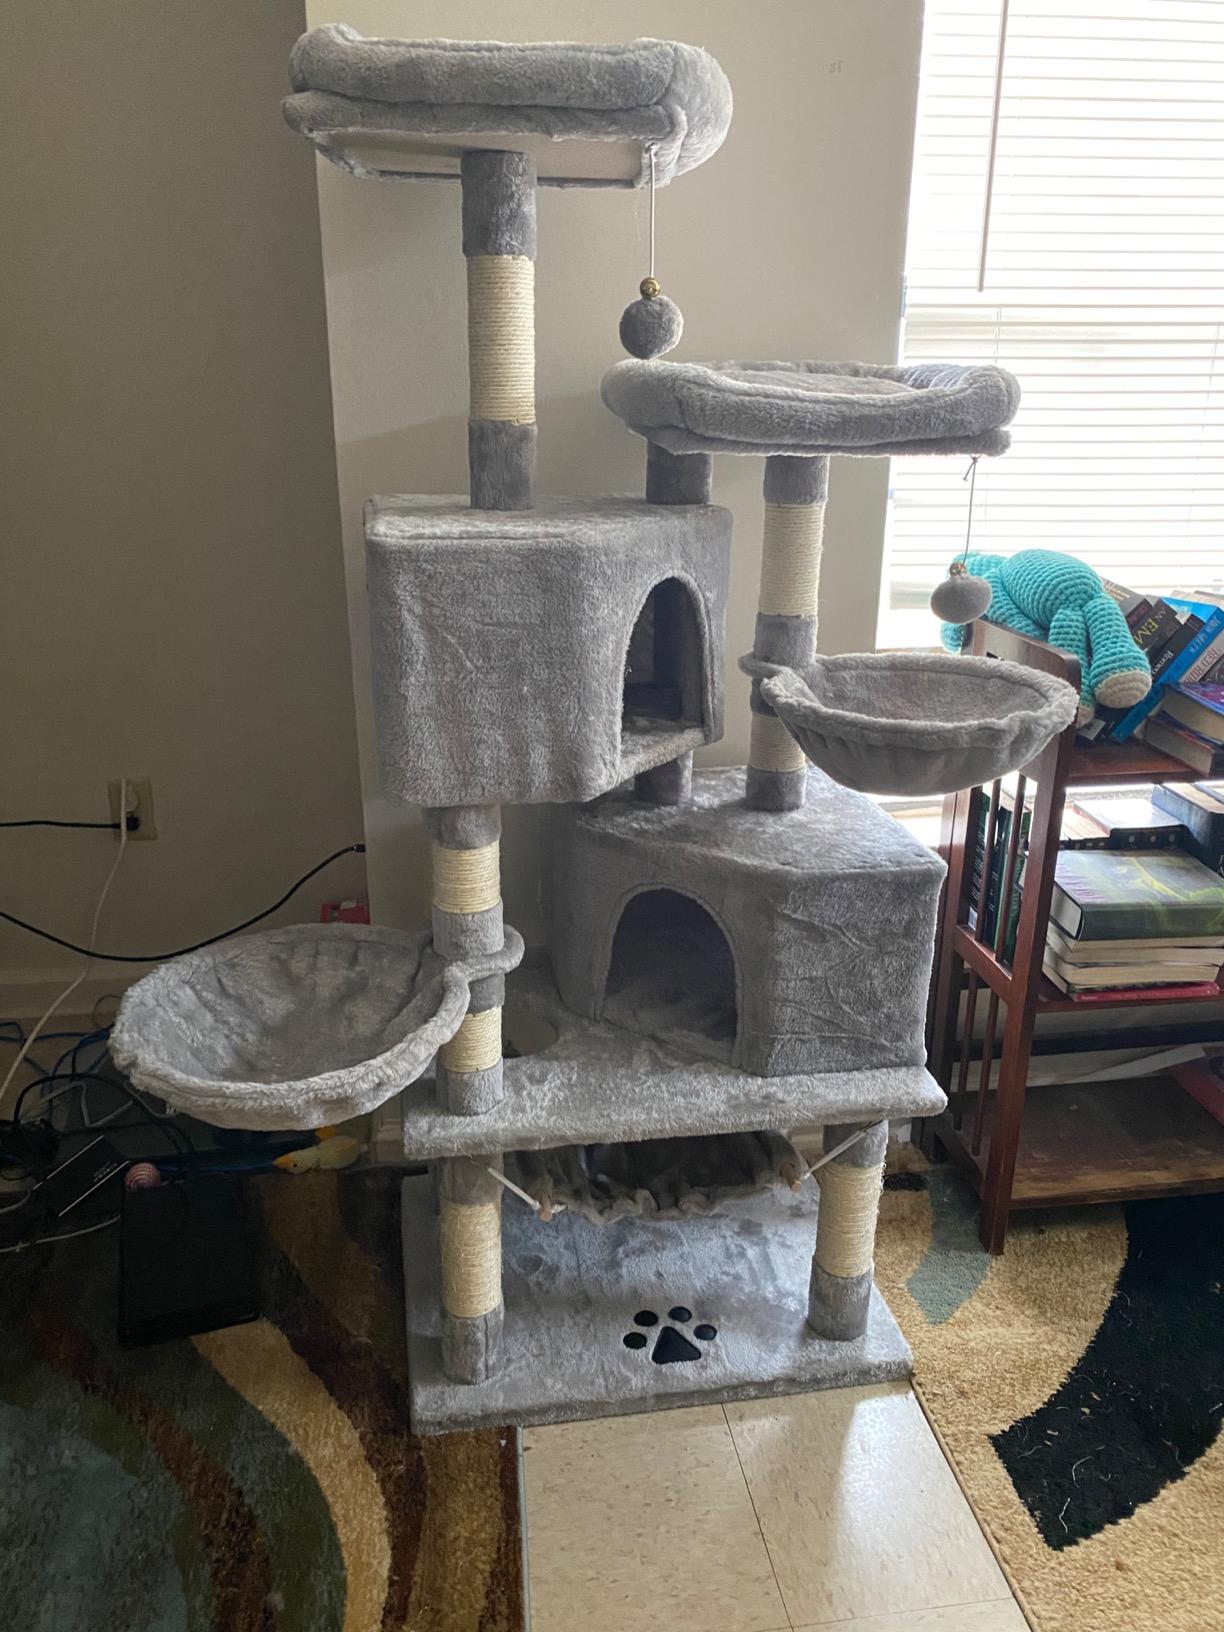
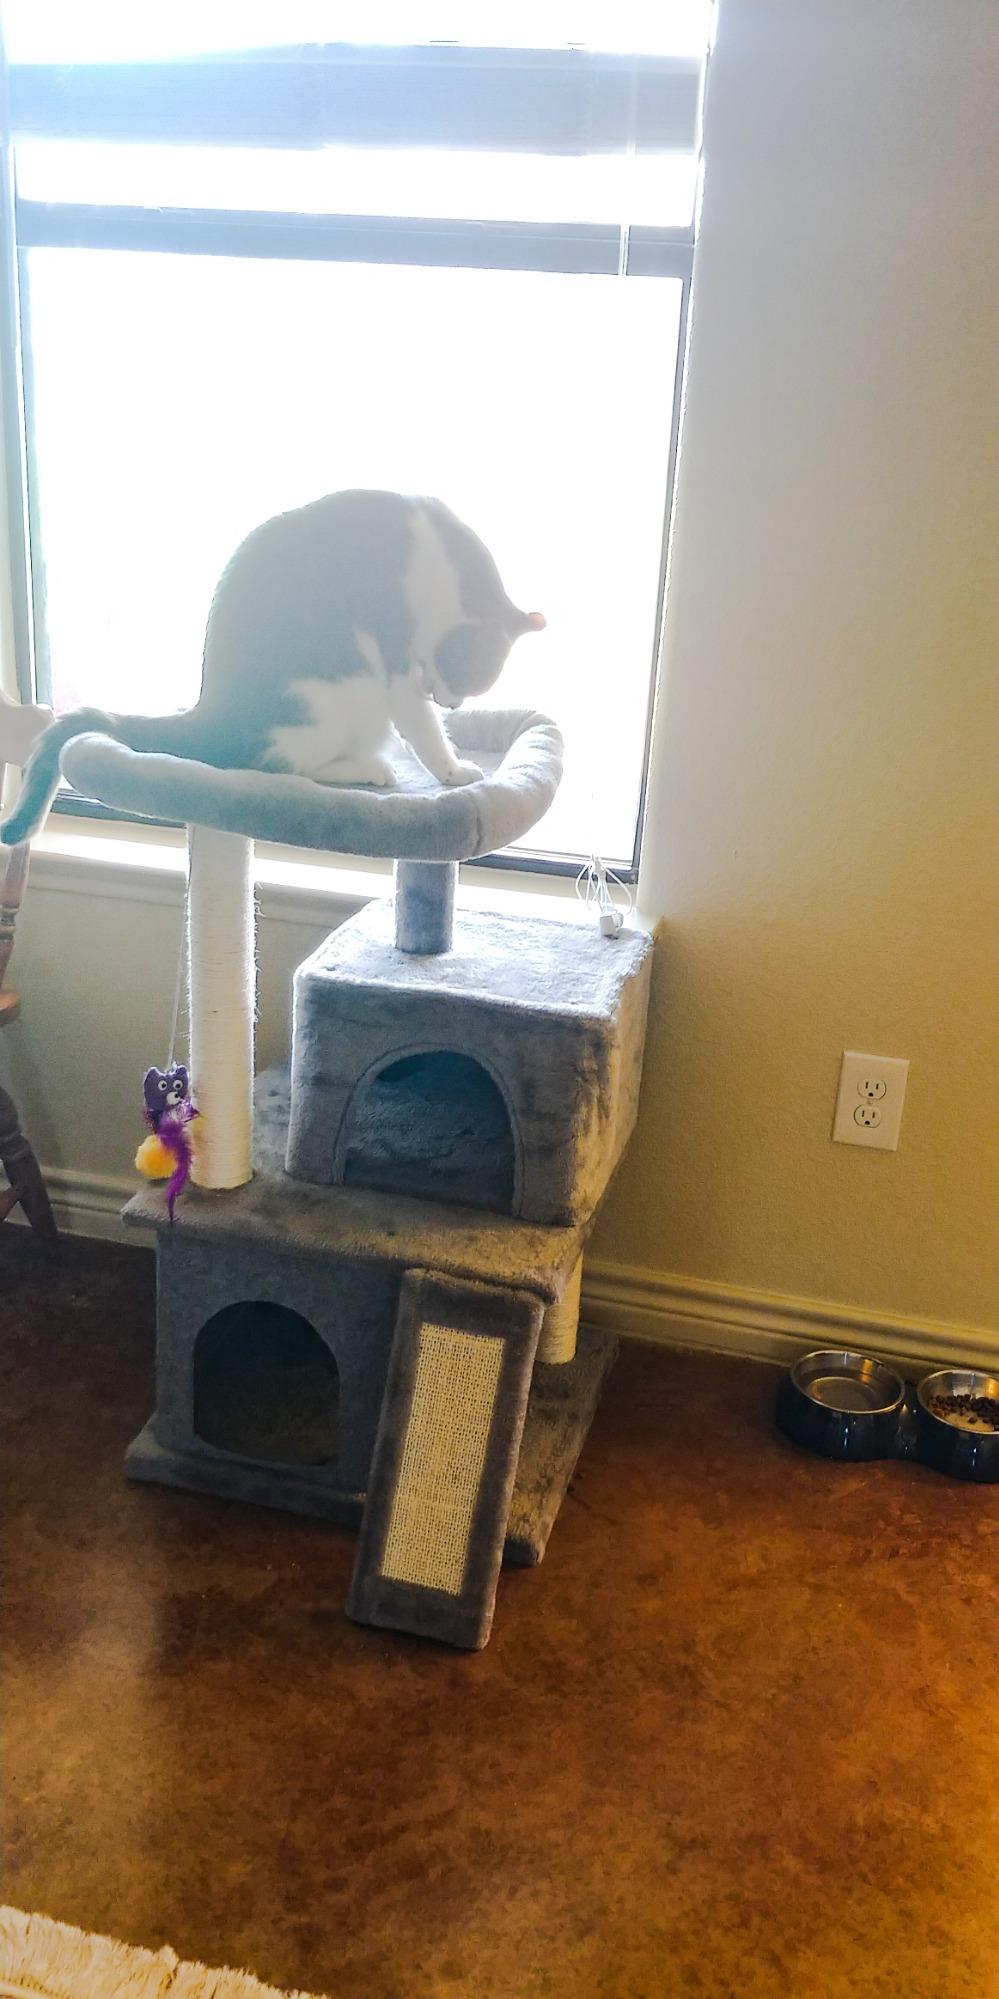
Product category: items_cat tree
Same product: no